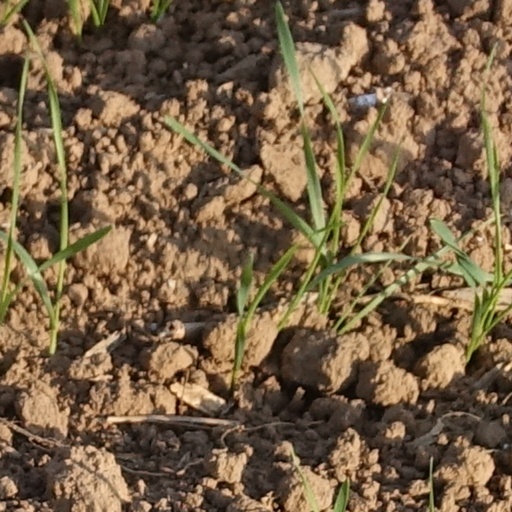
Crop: wheat